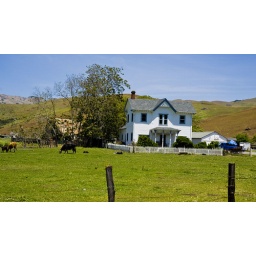
Nice to have cows keeping the grass down in your front yard.